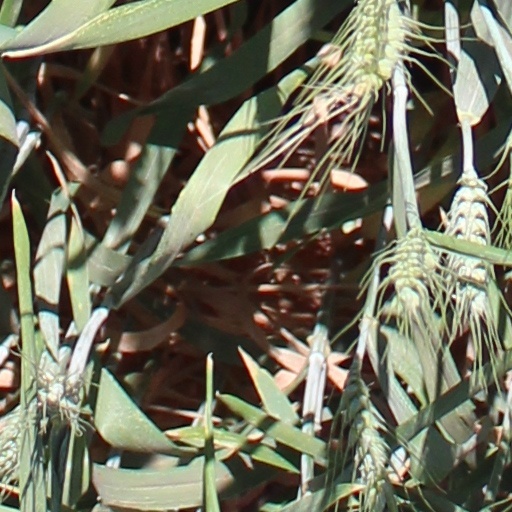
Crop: wheat